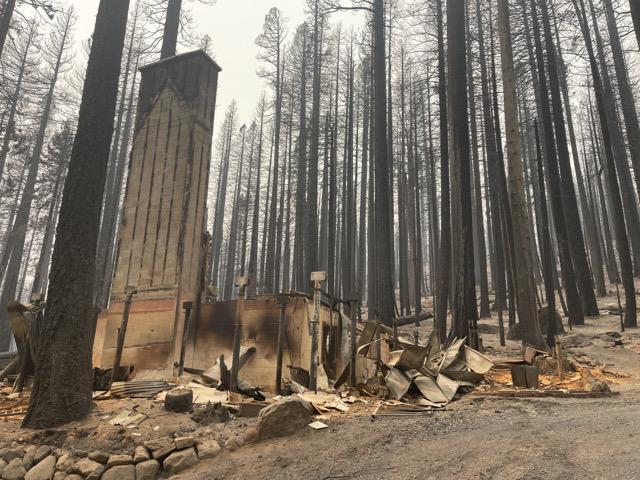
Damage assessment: destroyed